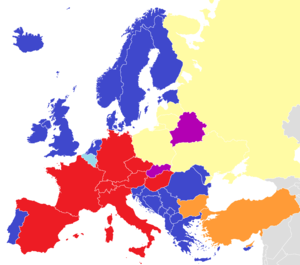
Doublage films en Europe: